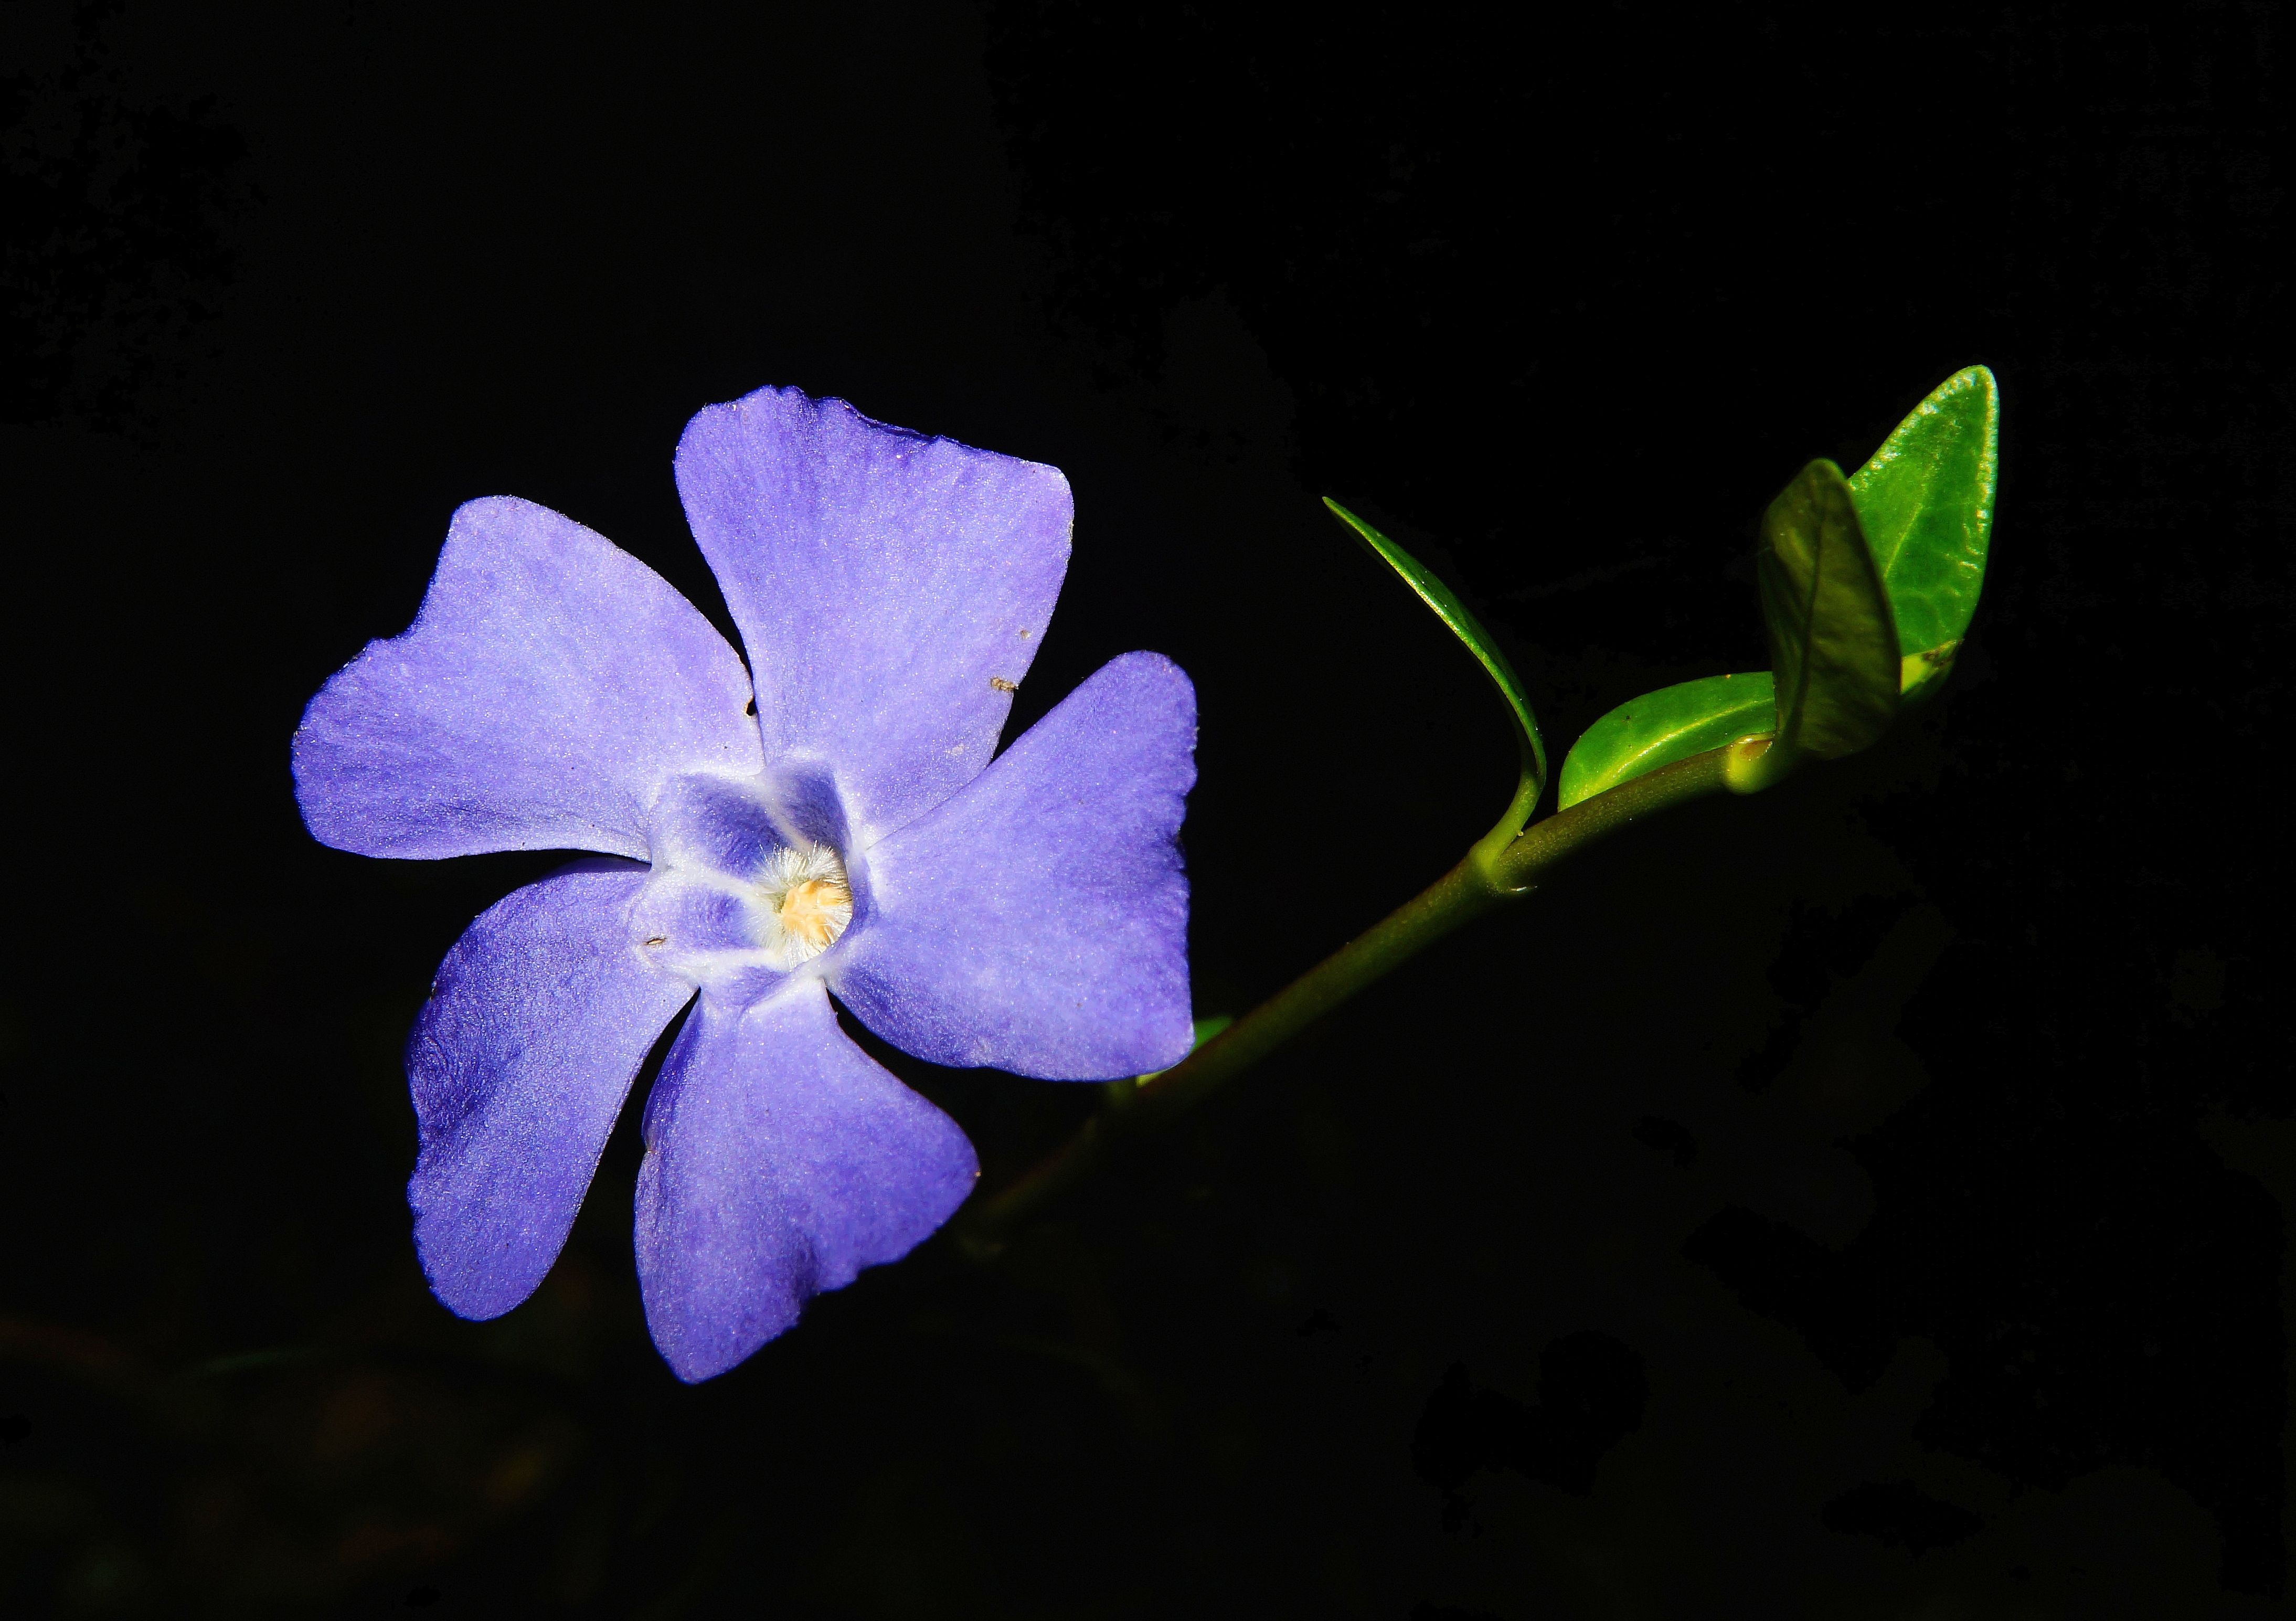
nature, blossom, plant, leaf, flower, petal, bloom, summer, blue, colorful, garden, close, flora, wildflower, periwinkle, mood, calming, macro photography, flowering plant, plant stem, land plant